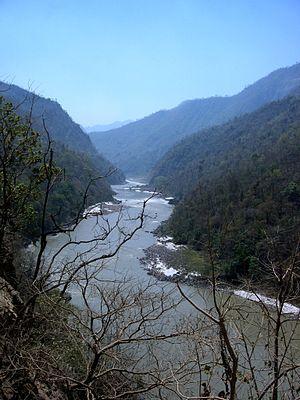
Le Siwalik, Sivalik ou Shiwalik, ou la chaîne des Siwaliks est une cordillère du Nord de l'Inde, du Sud du Népal et du Nord-Est du Pakistan.